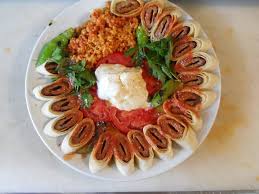
Yemek: kebap